Yellow-faced myna

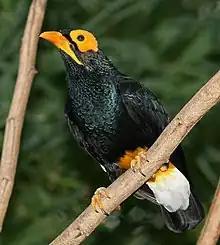
Yellow-faced myna

The head has short black feathers glossed bluish-purple on the forehead and at the base of the upper mandible, but most of the head is bare yellowish-orange skin. This forms a wide patch around and behind the eye and includes a bib on the chin and the sides of the throat. The neck, central throat and mantle are black glossed with purple while the back, wings, breast and belly are black glossed with green. The rump is white, the lower belly is golden-yellow and the undertail-coverts are white. The short, squarish tail is black. The iris is usually yellow, but in some parts of New Guinea may be brown. The bill and legs are yellow.